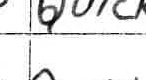
Label: quickly